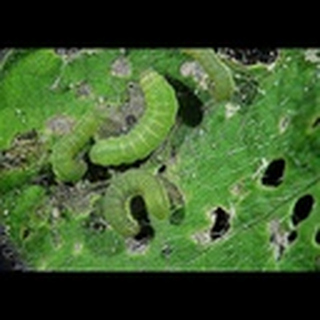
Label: cotton_army_worm